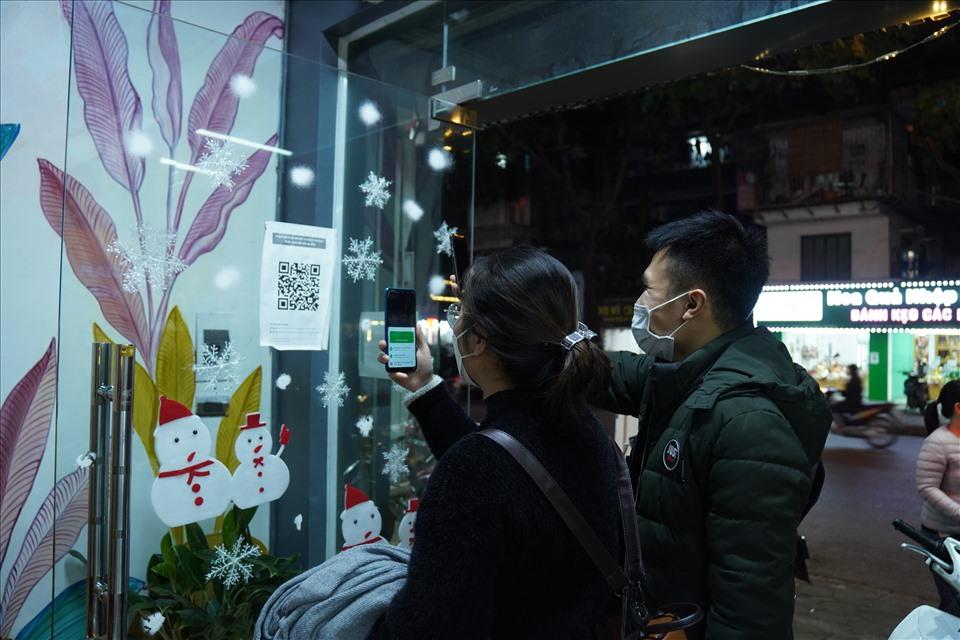
có một cô gái đang đứng gần một chàng trai ở khu vực cửa ra vào